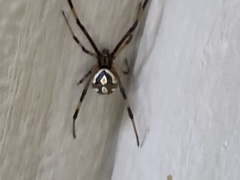
Species: Lactrodectus_hesperus